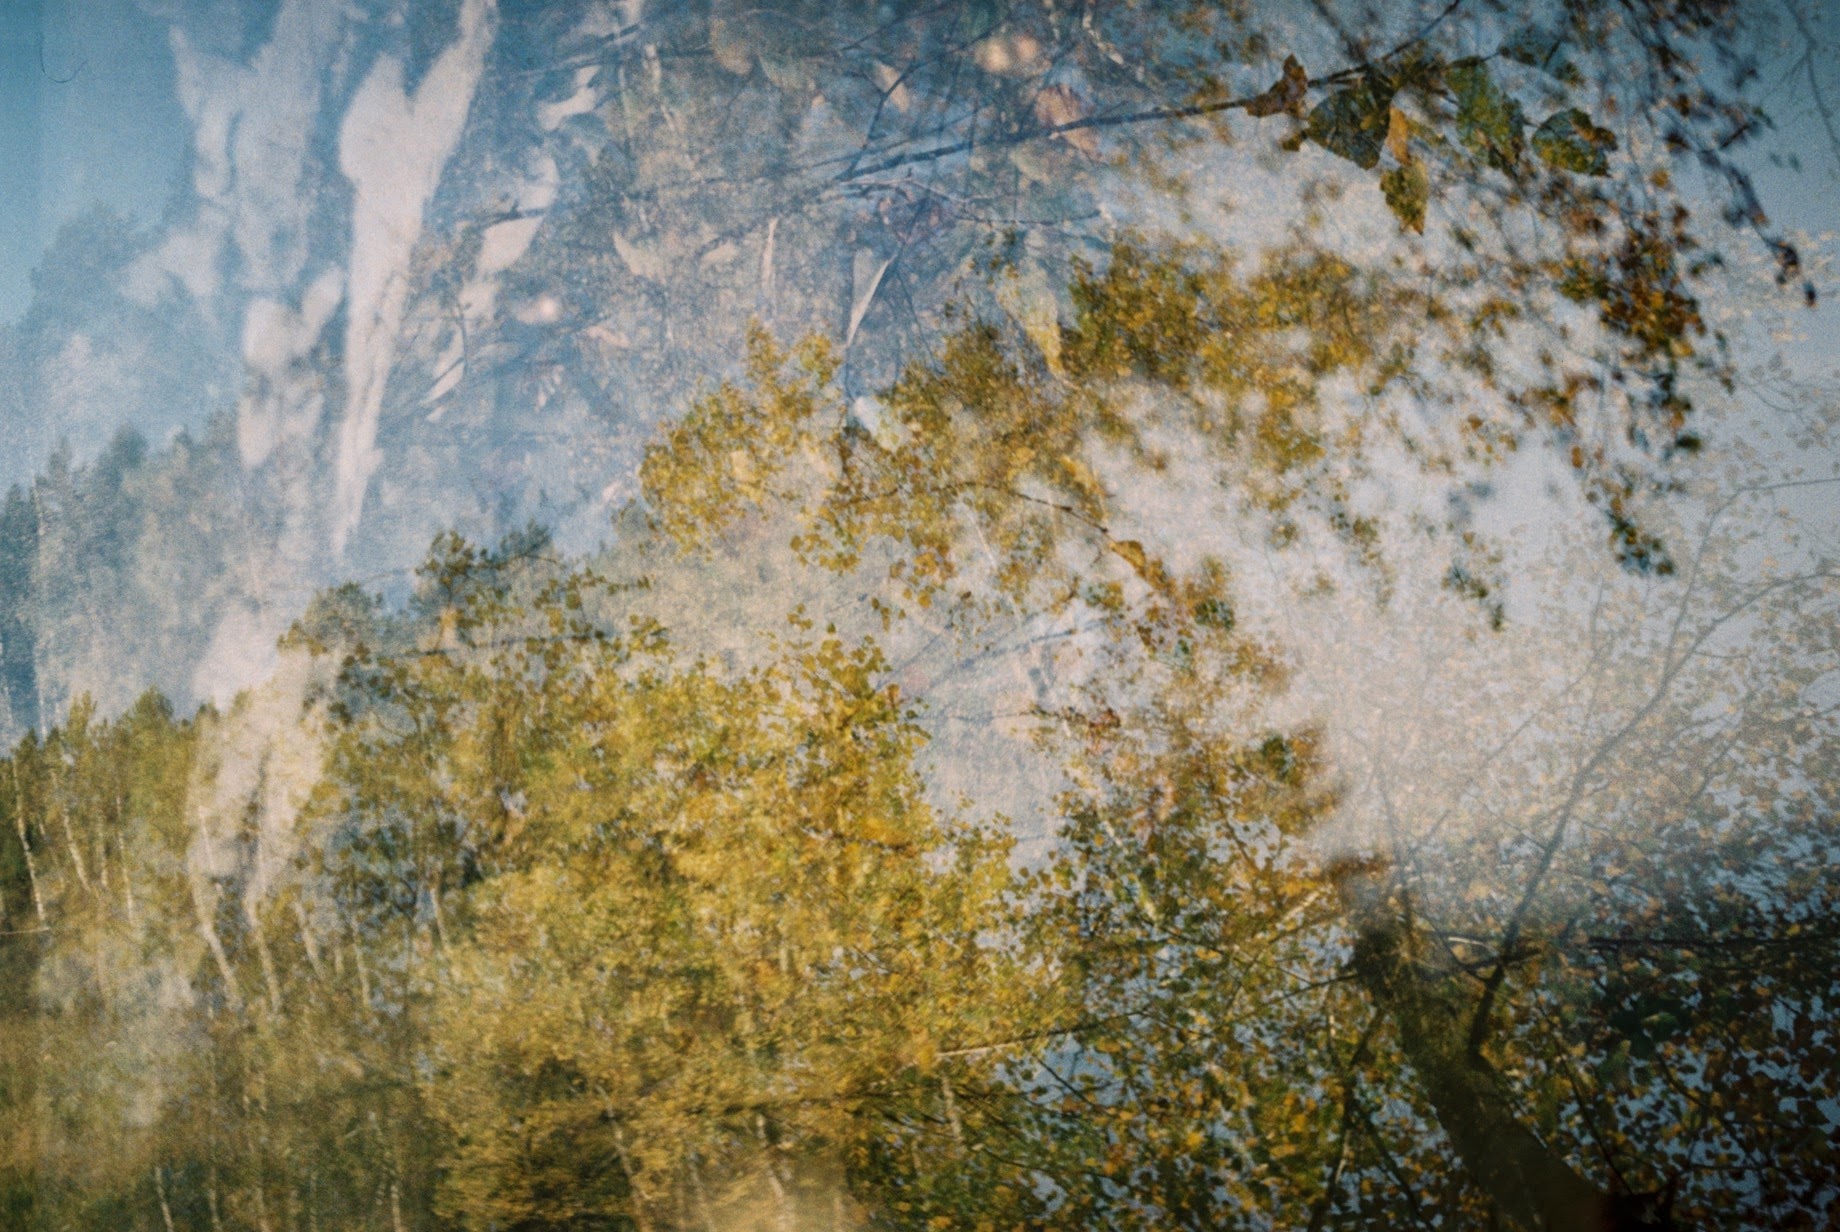
tree, nature, forest, branch, winter, sunlight, morning, texture, leaf, frost, reflection, autumn, season, woodland, atmospheric phenomenon, woody plant